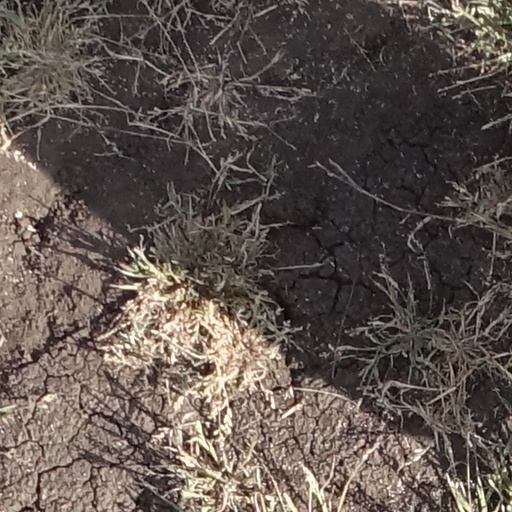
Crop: sorghum